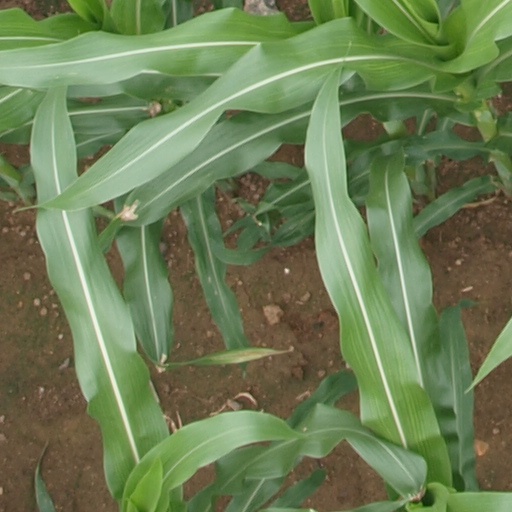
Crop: maize; corn